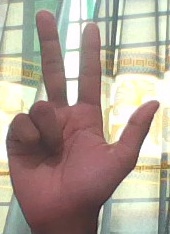
ASL sign: 3